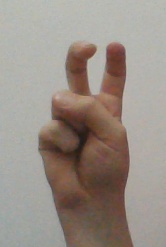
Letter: toot